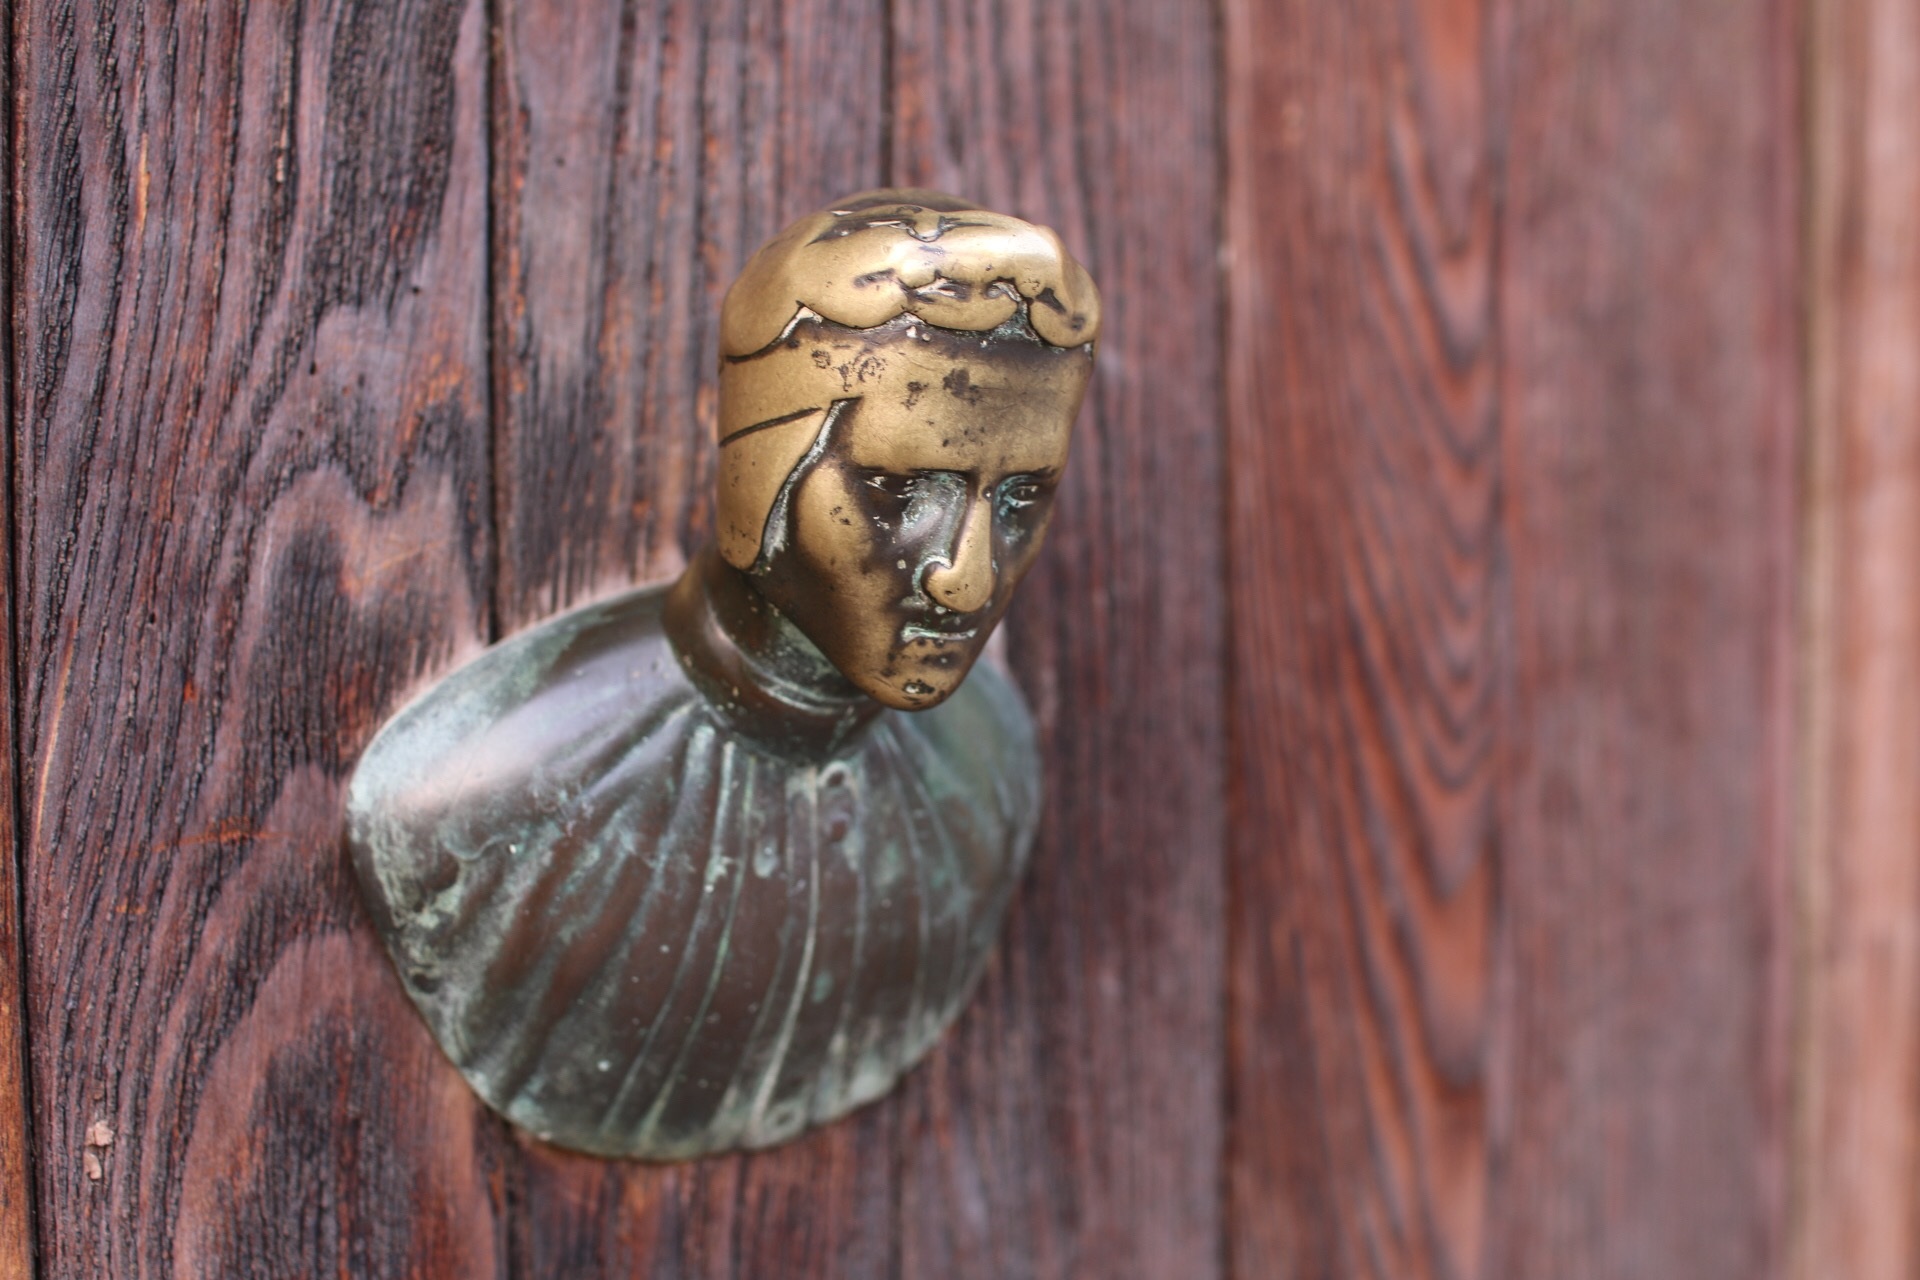
wood, antique, old, statue, metal, nostalgia, door, material, handle, weathered, sculpture, art, brass, rusty, jack, carving, relief, door handle, door knob, door knocker, knauf, ancient history